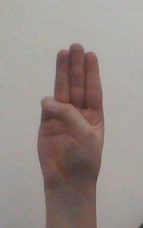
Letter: thaa